Santa Maria sopra Minerva

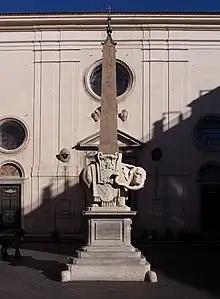
The "Pulcino della Minerva", the famous elephant sculpture by Bernini and Ercole Ferrata, making the base of one of Rome's eleven Egyptian obelisks.

The "Cristo della Minerva", also known as "Christ the Redeemer" or "Christ Carrying the Cross", is a marble sculpture by Michelangelo Buonarroti, finished in 1521, located to the left of the main altar.